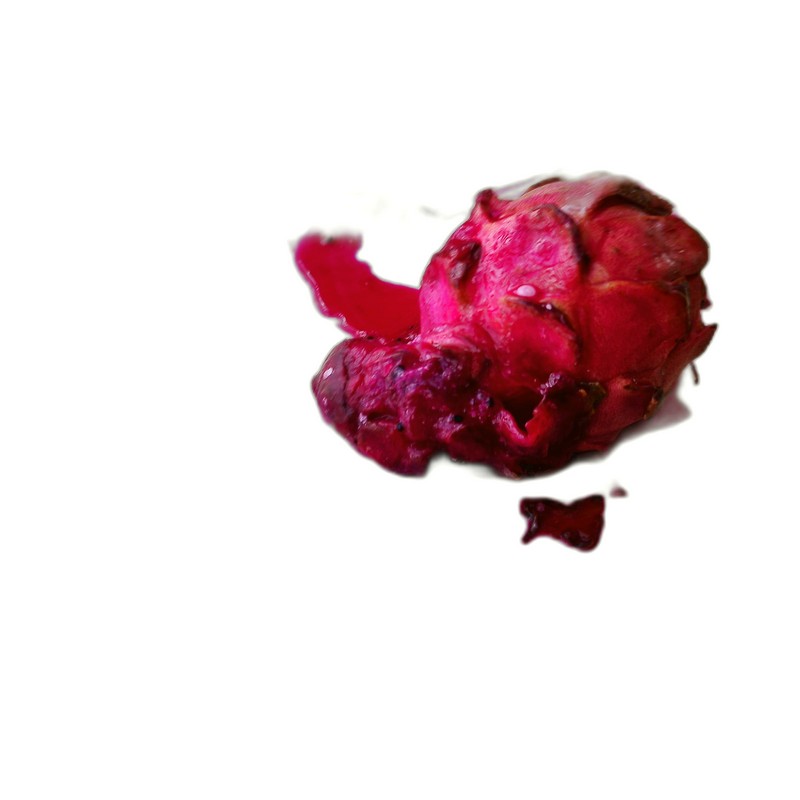
Label: Defect Dragon Fruit